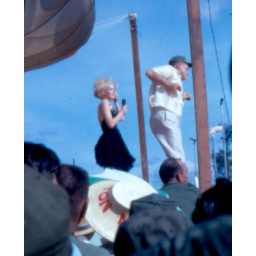
The person in the large brimmed hat was Bob Hope's wife